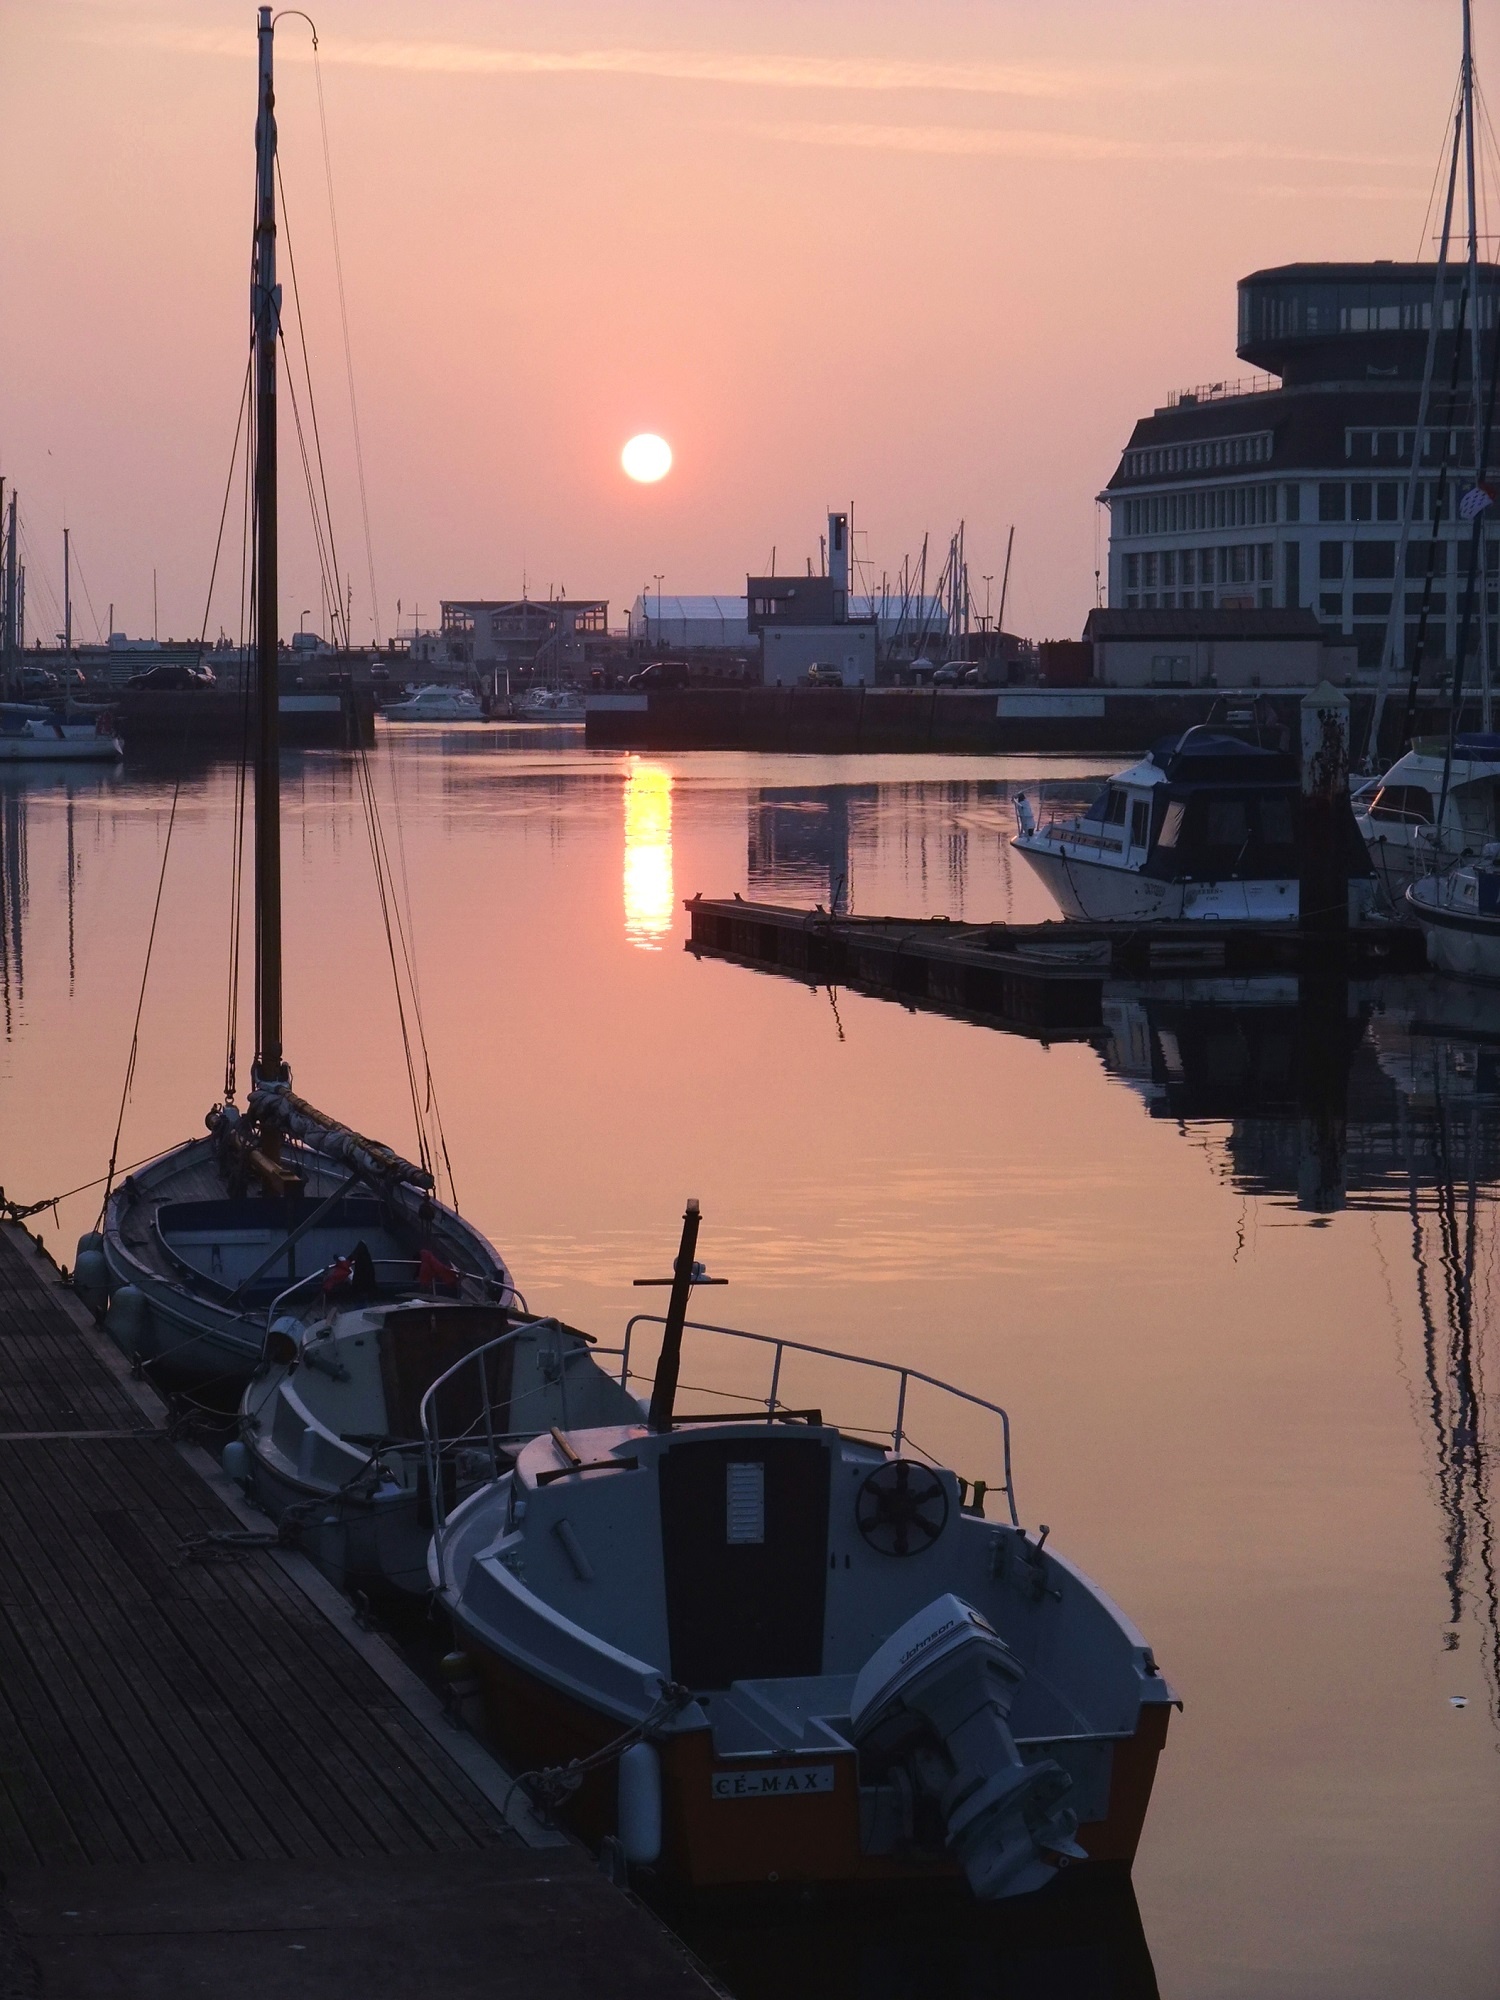
sea, water, ocean, dock, sun, sunrise, sunset, boat, morning, dawn, pier, cityscape, dusk, france, europe, evening, twilight, reflection, vehicle, scenic, seascape, bay, harbor, marina, port, waterway, boats, watercraft, fecamp